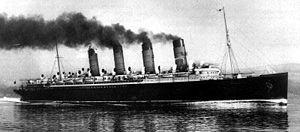
À la suite du naufrage du Titanic le 15 avril 1912, deux commissions d'enquête sont organisées pour tenter de déterminer les causes de ce drame qui avait entraîné la mort de 1 500 personnes, afin d'éviter qu'un tel événement se reproduise. La première commission, menée par le Sénat des États-Unis sous la houlette de William Alden Smith, se déroule du 19 avril au 25 mai 1912. La seconde, menée pour le Tribunal des naufrages britannique par Lord Mersey, s'étend pour sa part du 2 mai au 3 juillet de la même année. Nombre de personnes sont interrogées : passagers et membres d'équipage survivants, capitaines de navires voisins des lieux du drame, officiels de la compagnie et marins expérimentés.
Le Ruban bleu, en anglais Blue Riband, est une récompense créée par les compagnies de navigation transatlantique au XIXᵉ siècle, en raison des opportunités de publicité ainsi offertes au propriétaire du navire le plus rapide du monde et a été l'occasion d'une rivalité et d'une émulation entre les principales compagnies maritimes, notamment entre la Cunard Line et la White Star Line qui l'ont emporté le plus souvent. Cette course au record s'inspire des compétitions équestres dont le Ruban bleu dérive et a uniquement concerné le trajet transatlantique entre l'Europe occidentale et l'Amérique du Nord. Il a été attribué pour la première fois en 1838 à l'arrivée à New York de la première traversée d'un navire entièrement propulsé à vapeur, le Sirius, immédiatement battu le lendemain par le Great Western. Longtemps informel, son usage est devenu plus codifié à partir du XXᵉ siècle et l'objet de la convoitise des principales compagnies maritimes. La conquête du Ruban bleu est, à l'instar de la conquête de l'espace dans la 2ᵉ moitié du XXᵉ siècle, un révélateur de rivalité et de la concurrence politique, économique et technique des principales puissances mondiales.